Road to Nowhere (Paris Marx book)

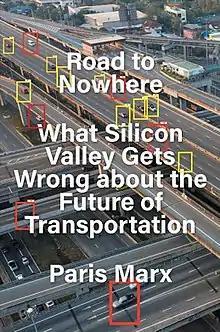

Road to Nowhere: What Silicon Valley Gets Wrong about the Future of Transportation is a 2022 non-fiction book by Canadian author Paris Marx.